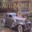
Label: automobile